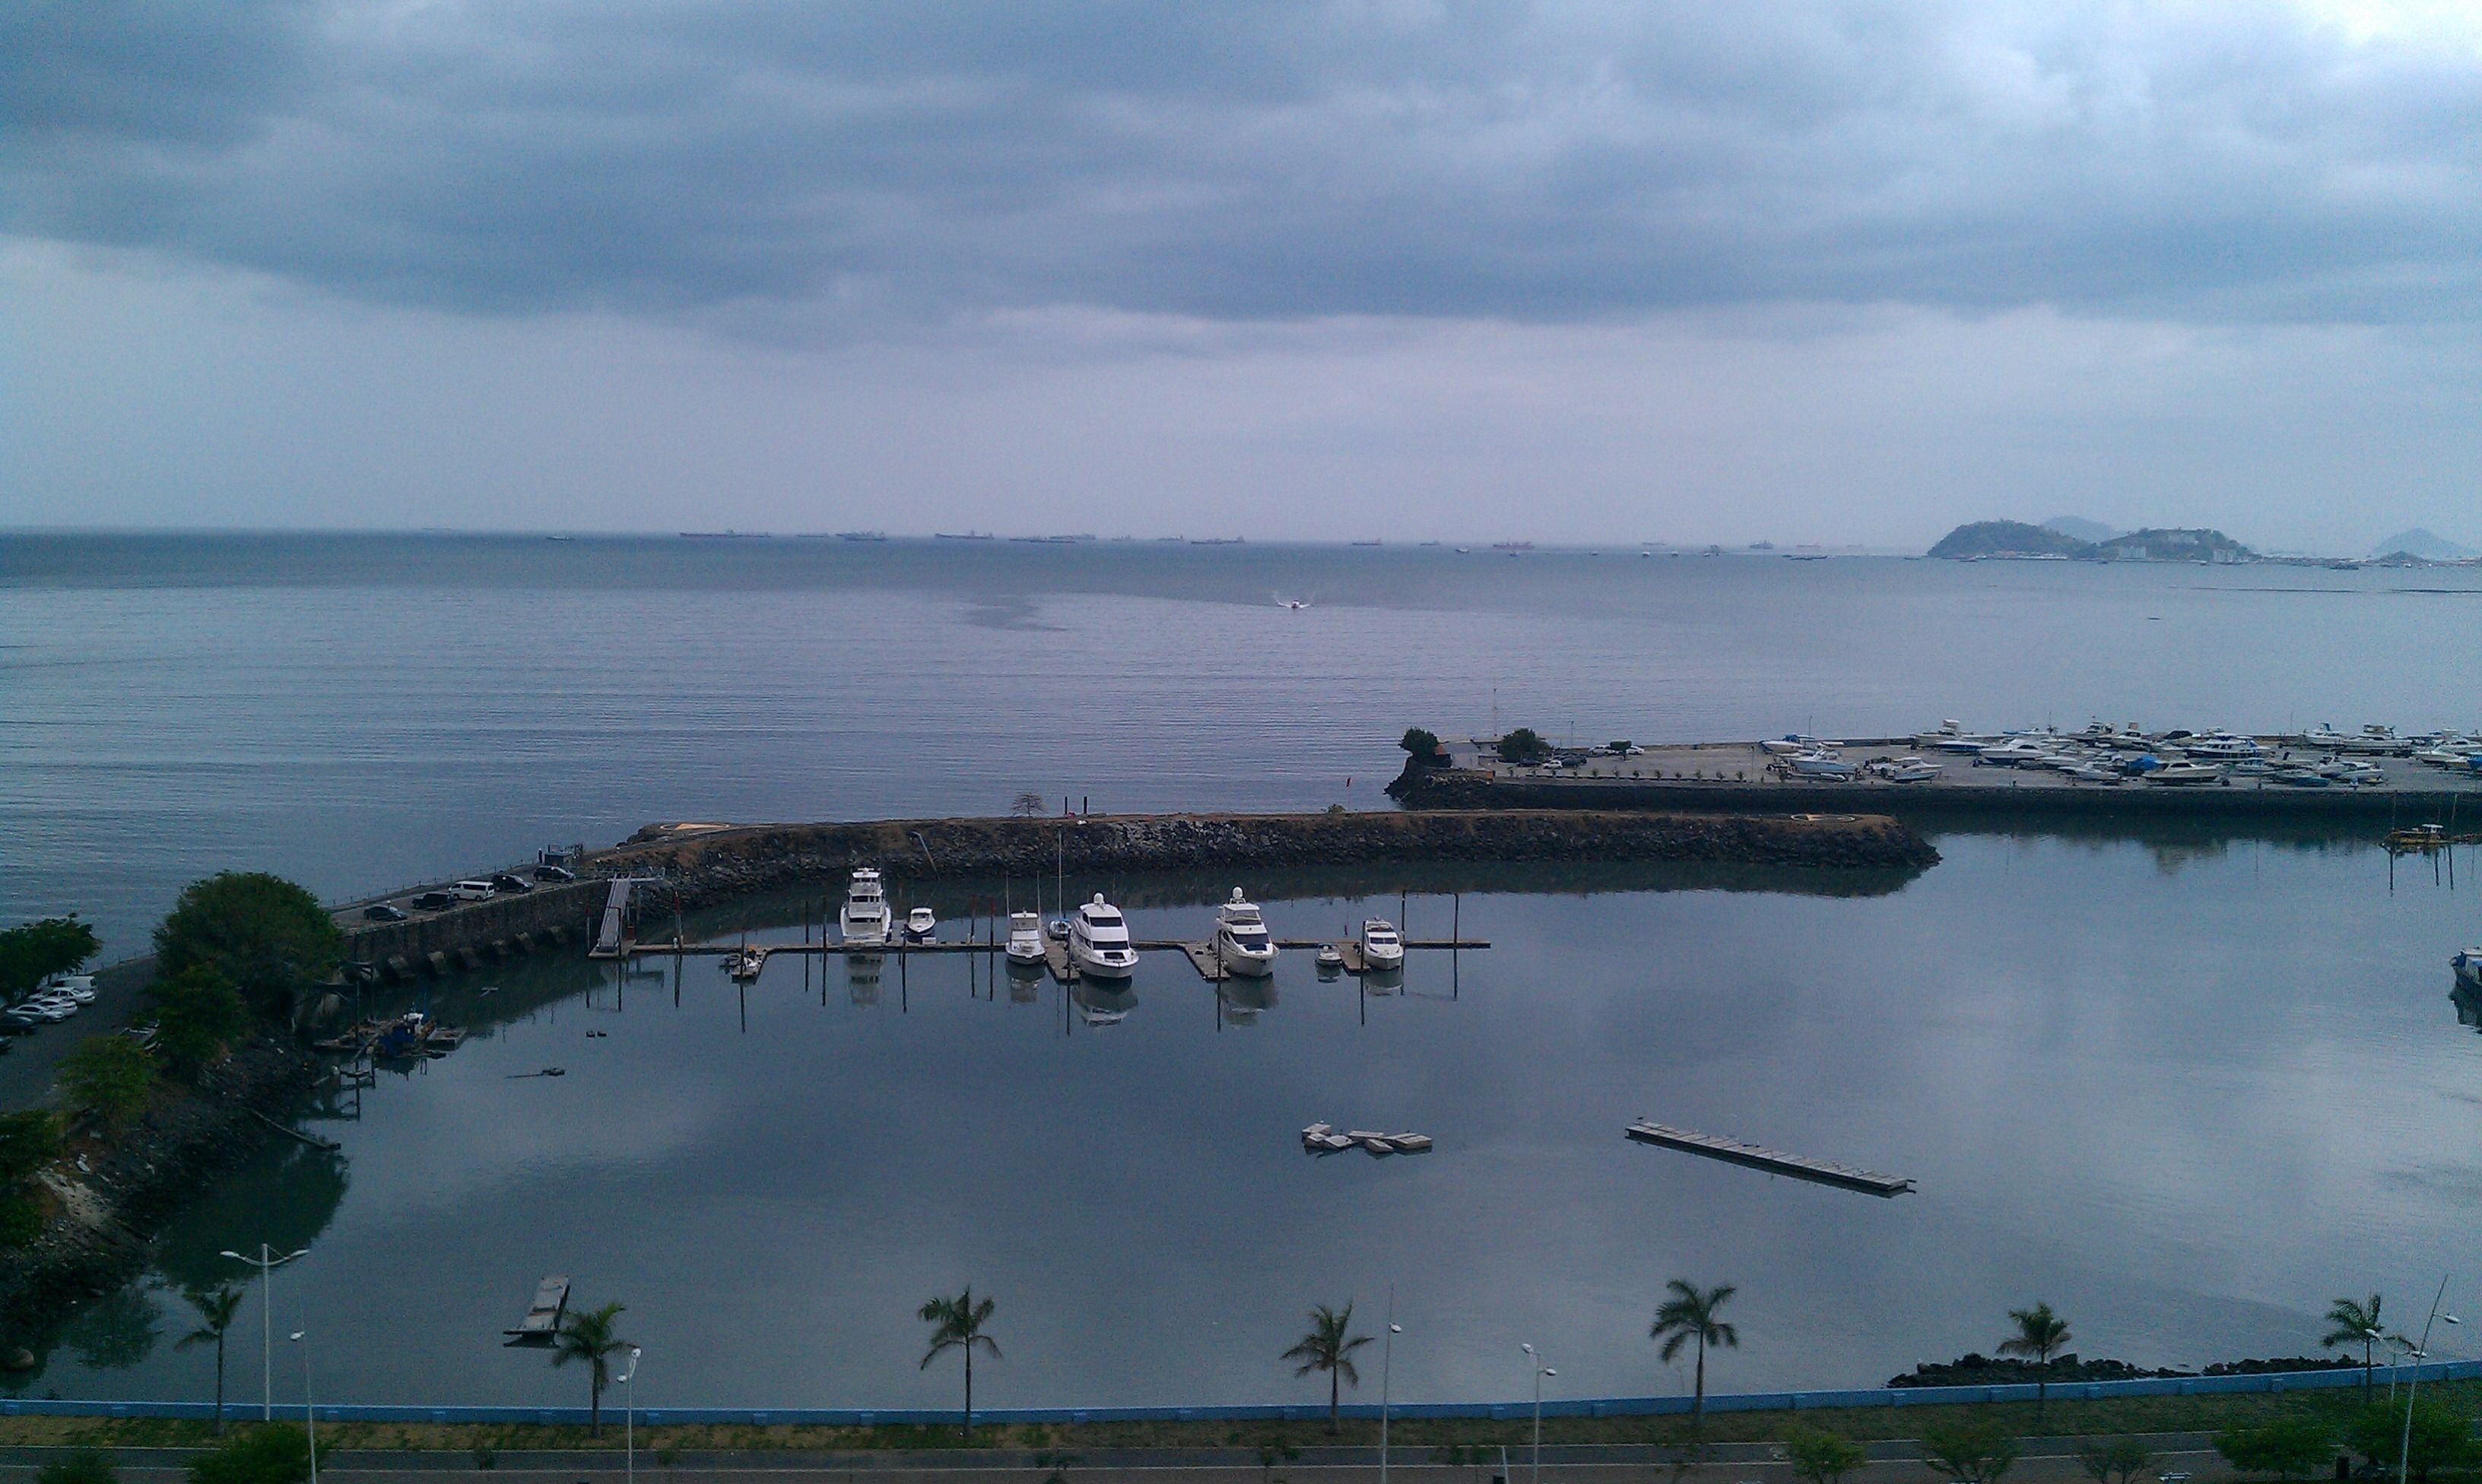
sea, coast, water, nature, outdoor, ocean, dock, shore, lake, city, coastal, coastline, seaside, environment, reflection, vehicle, scenic, seascape, bay, harbor, marina, reservoir, marine, channel, estuary, panama, atmospheric phenomenon